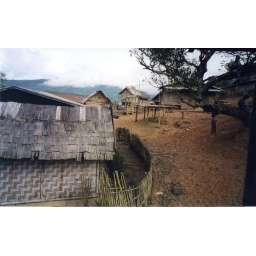
Akha hill tribe village in mountains of Laos